Høybråten Church

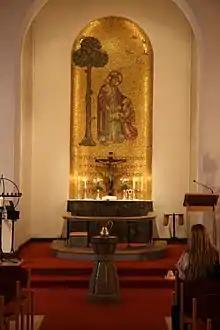
The altar and the altarpiece

The bell tower is located in the middle of the ridge turret. The church bells are produced by Olsen Nauen bell foundry in Tønsberg. The altarpiece is a mosaic that was created in 1955 by Per Vigeland. The church organ at the organ loft is made by Jørgensens Orgelfabrikk (1974).